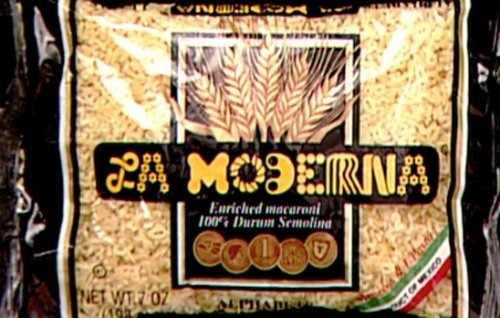
Item Name: La Moderna Alphabet Letras 7 Ounce. Box Of 20.
Bullet Point: La Moderna Alphabet Pasta (20x7 OZ)
Product Description: Pastas And Noodles
Value: 7.05
Unit: Ounce

Price: 0.89